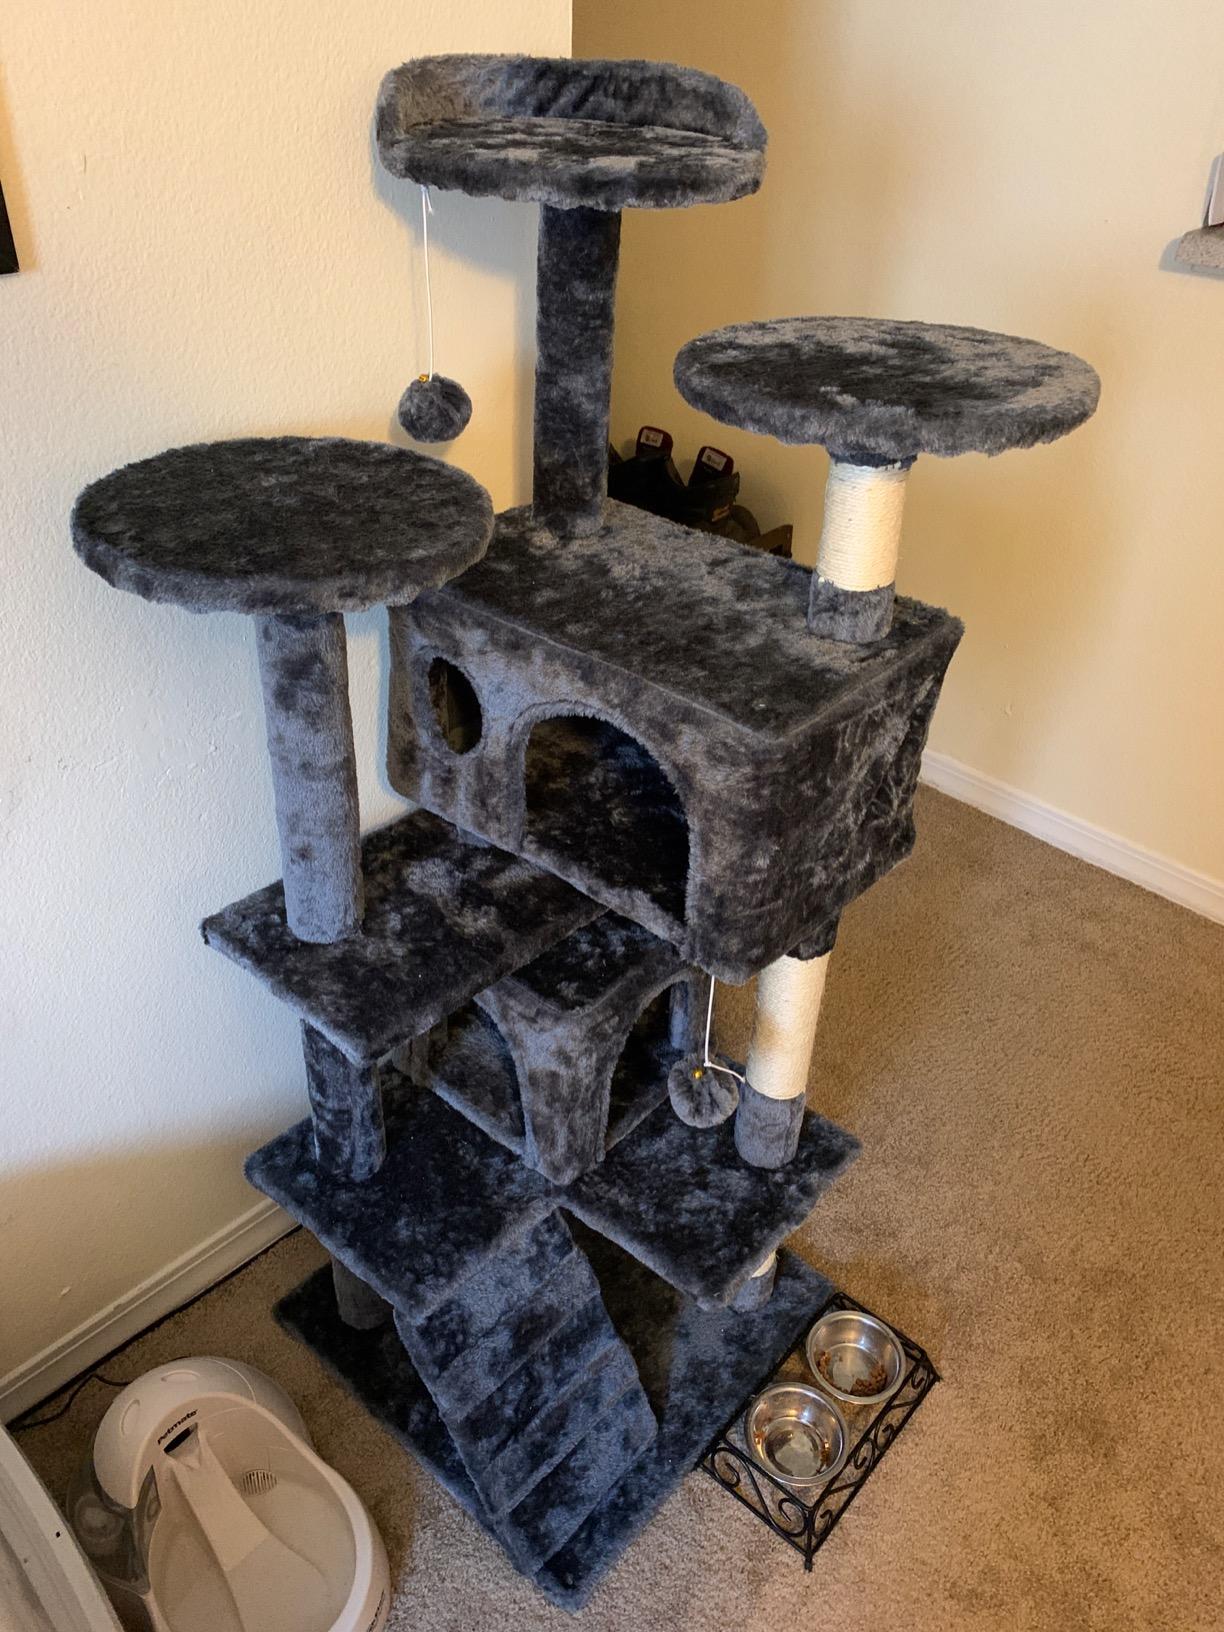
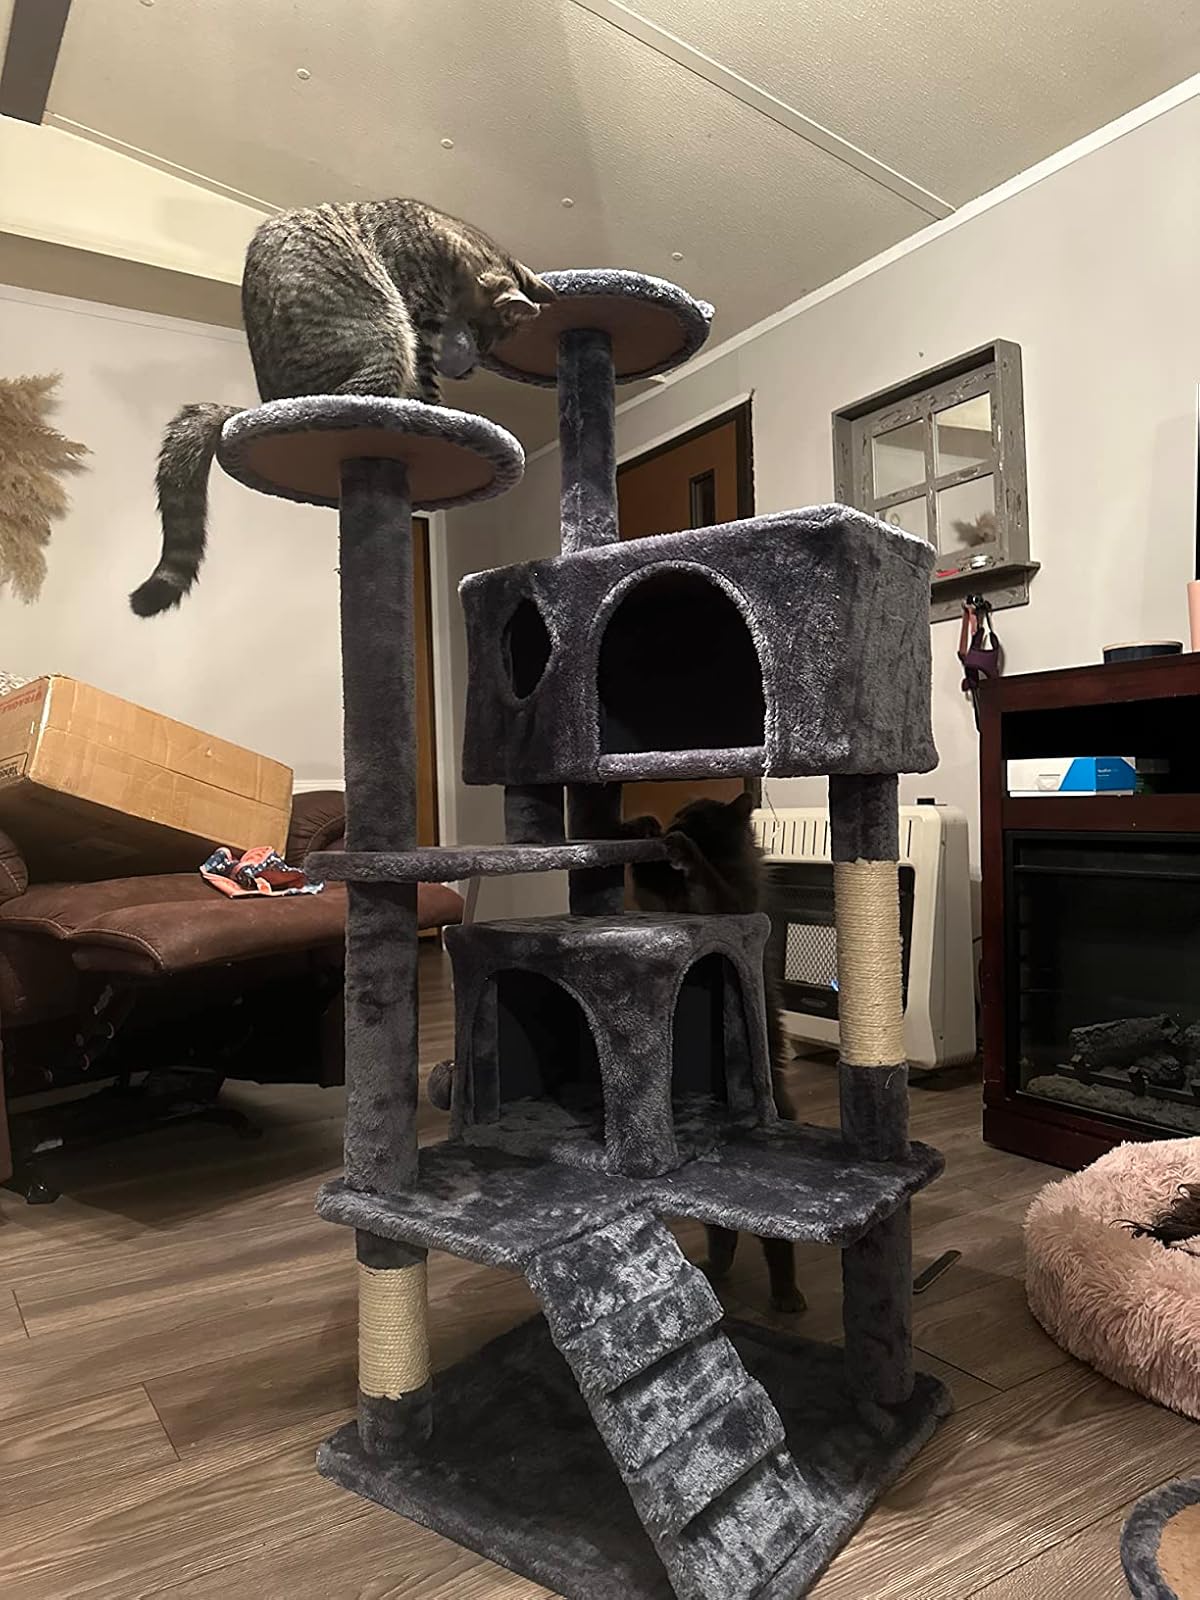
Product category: items_cat tree
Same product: yes